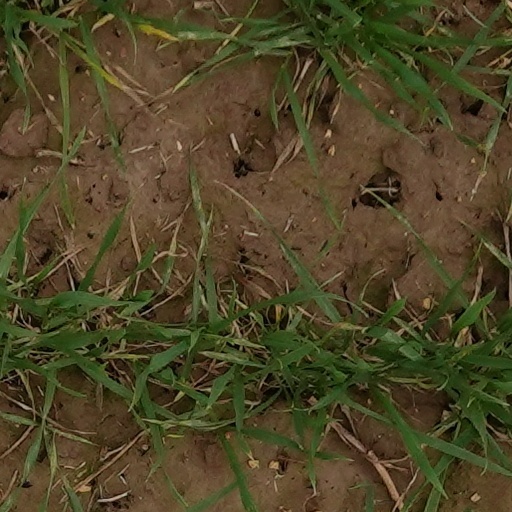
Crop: wheat